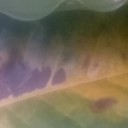
Label: Leaf_rust